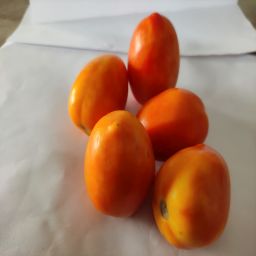
Crop: Tomato
Quality: Ripe